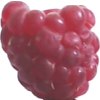
Label: raspberry